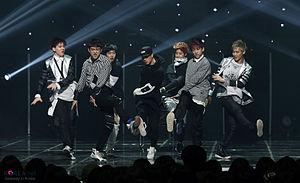
Got7 est un boys band sud-coréen, originaire de Séoul. Il est formé par JYP Entertainment le 16 janvier 2014. Le groupe est composé de sept membres se prénommant JB, Mark, Jackson, Jinyoung, Youngjae, BamBam et Yugyeom. Le groupe est multinational avec des membres originaires de Corée du Sud, de Hong Kong, de Thaïlande et des États-Unis.